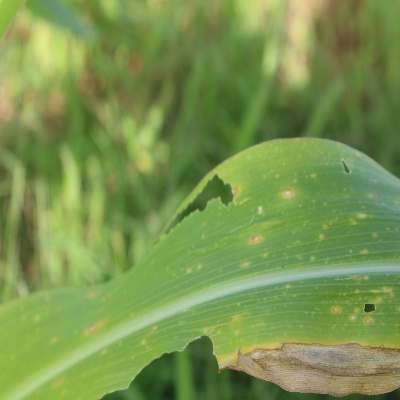
Crop: Maize
Condition: leaf blight